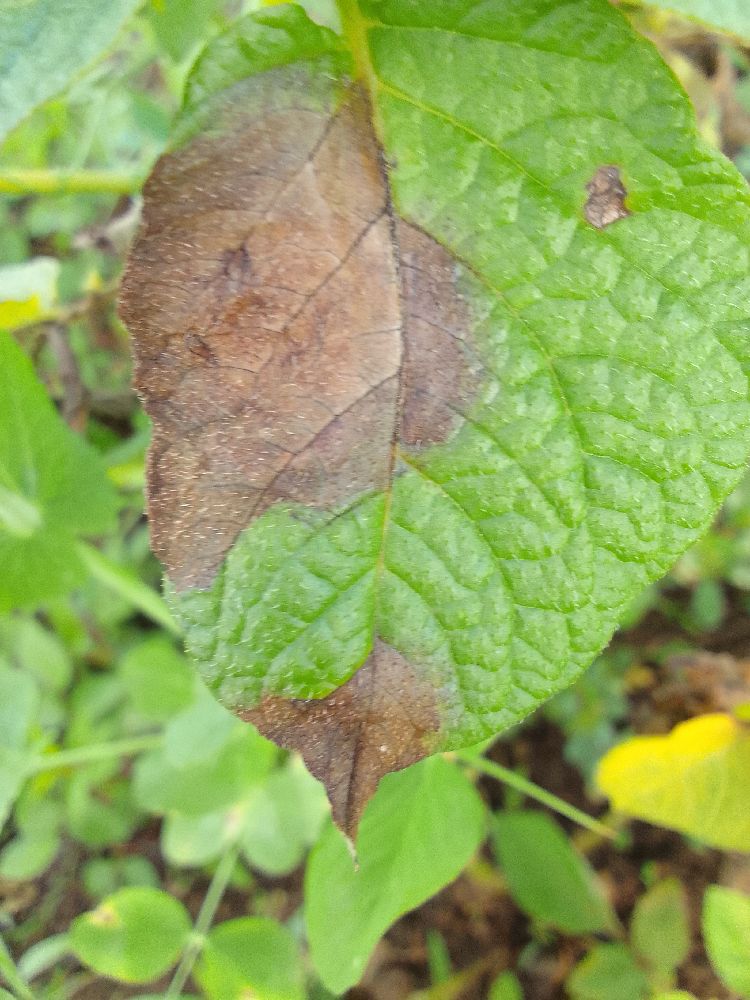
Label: Late blight